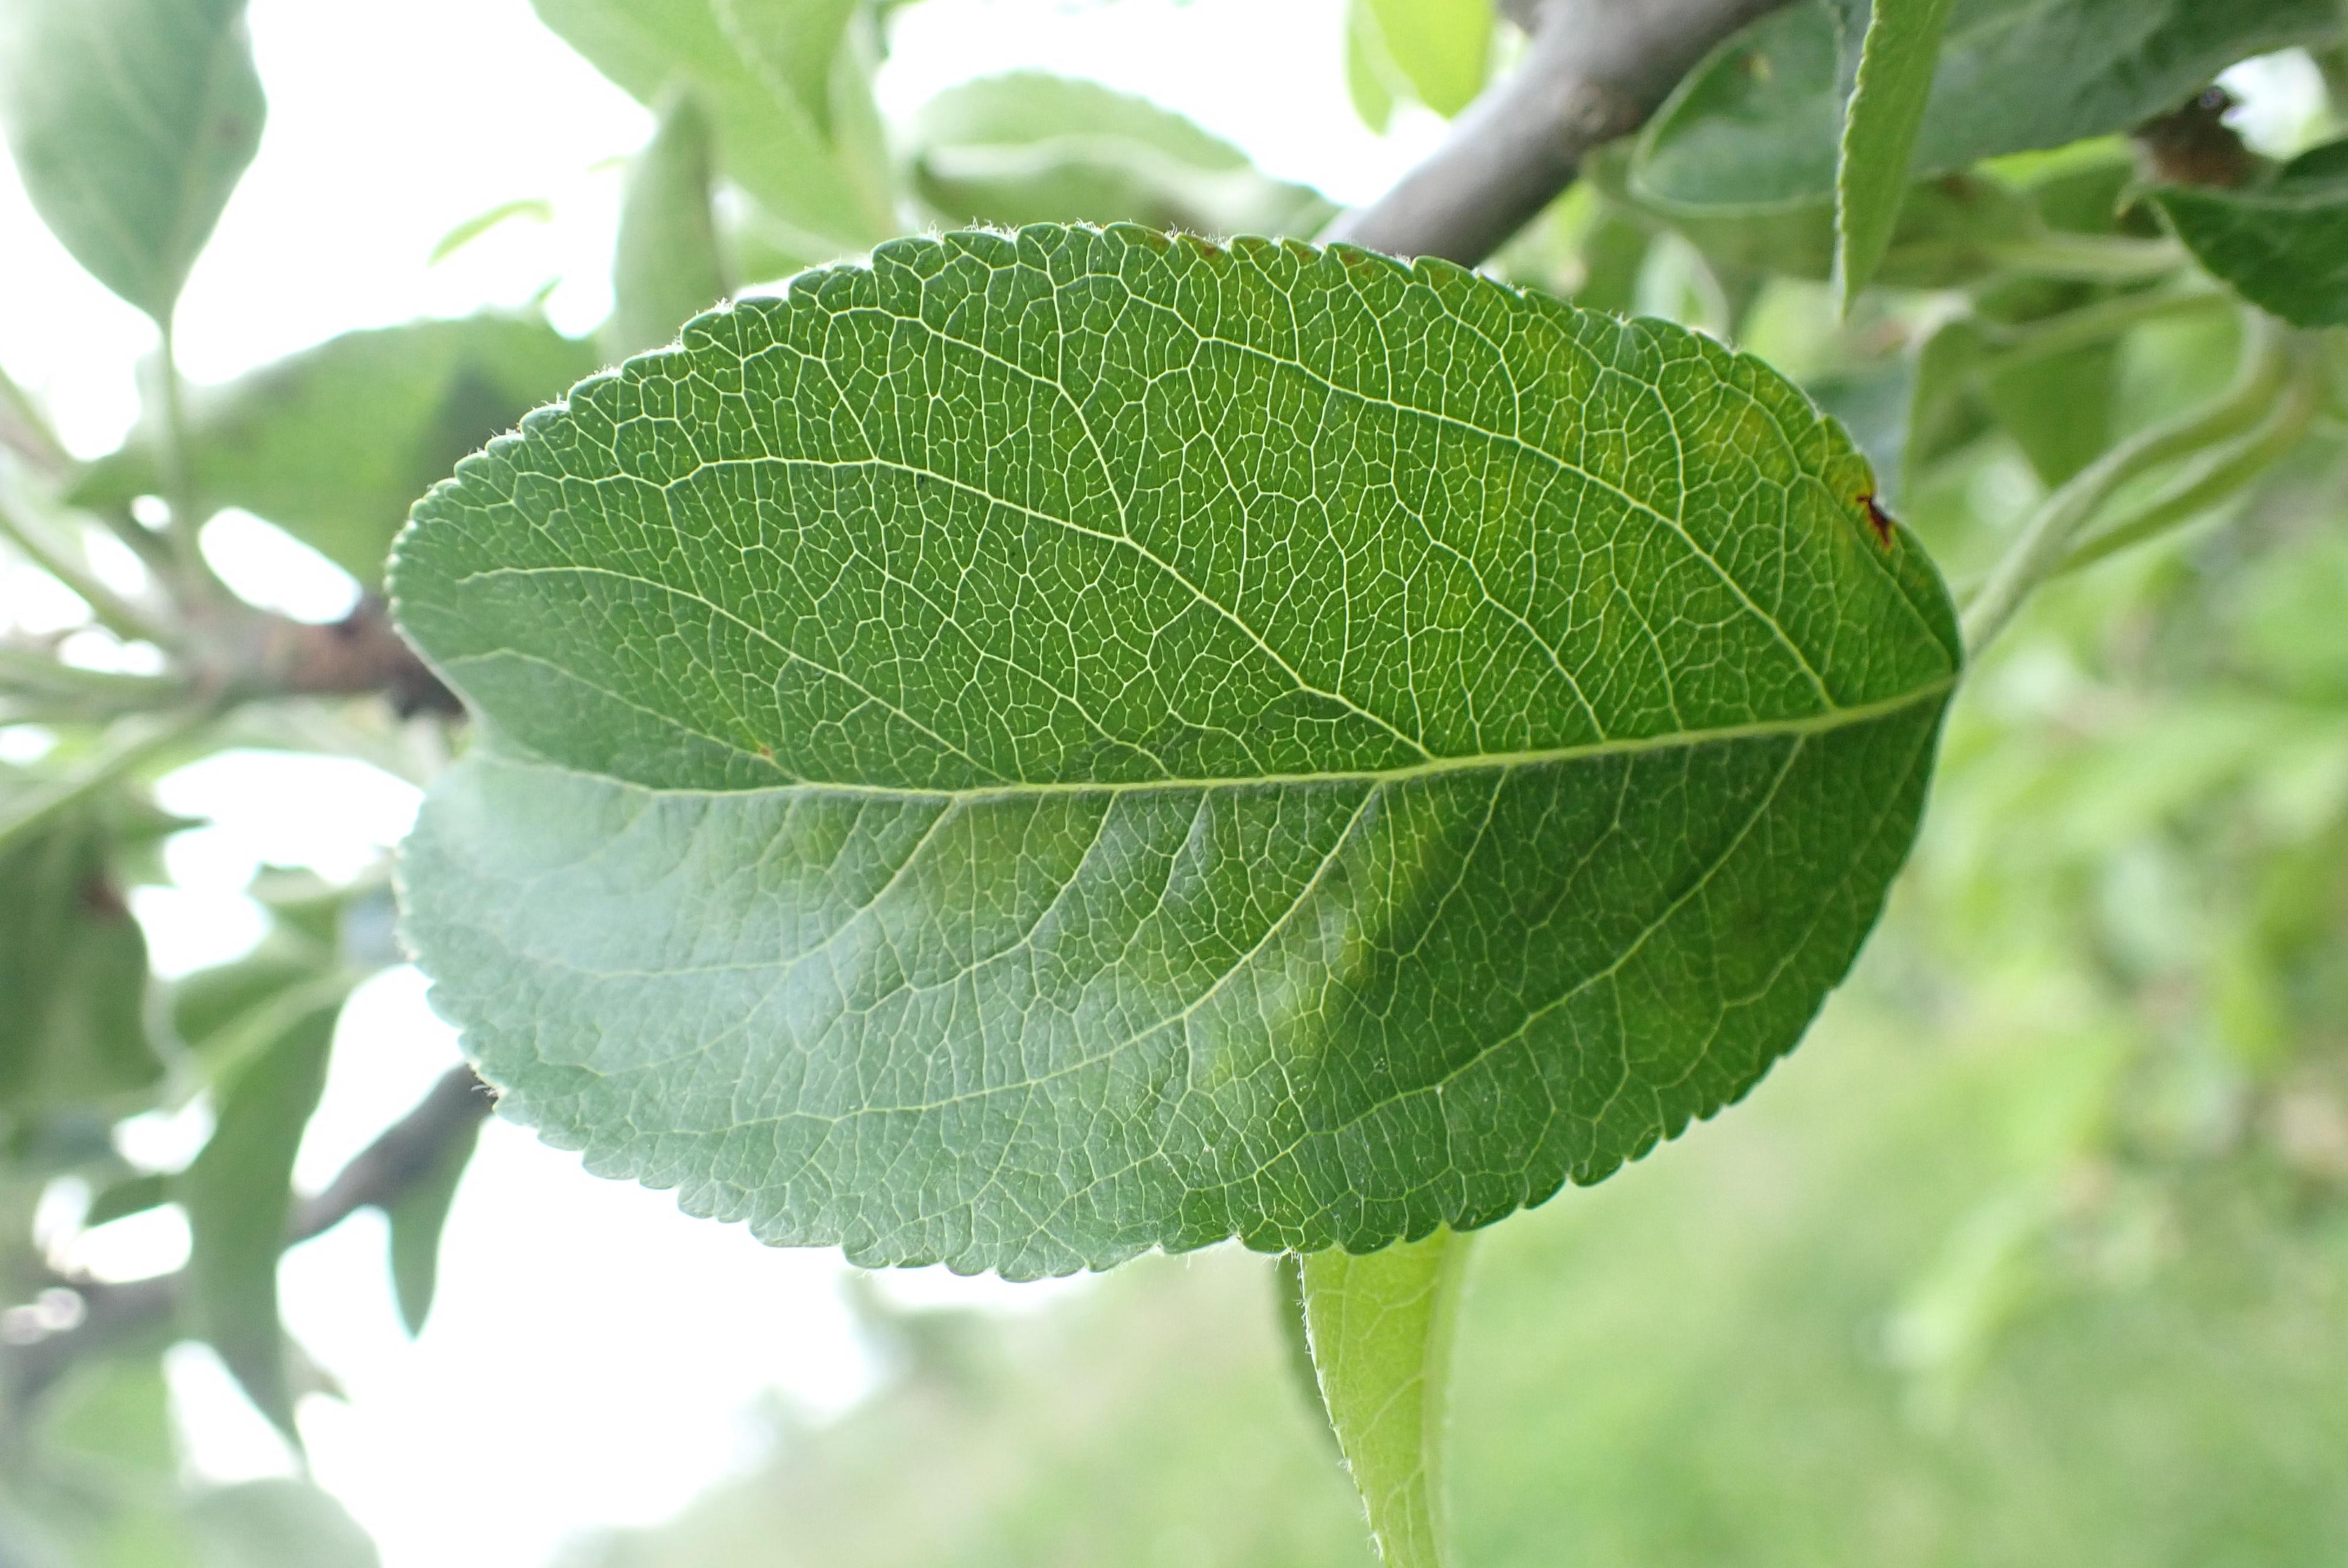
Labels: scab